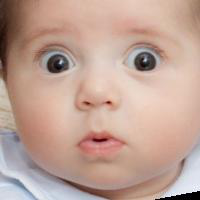
Age group: age 01-10